Talbot Lago Record

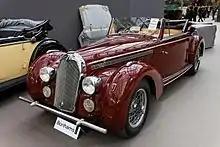
Talbot Lago T26 Record cabriolet

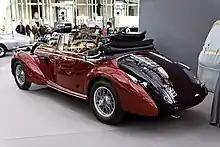
Talbot Lago T26 Record cabriolet rear view

As part of the backwash from the bankruptcy and break-up of the Anglo-French Sunbeam-Talbot-Darracq combine in 1935, the French part of the business was purchased by Tony Lago, an auto-industry entrepreneur and engineer born in Venice, but who had built much of his auto-industry career during the 1920s in England. The registered name of the company Lago now owned was "Automobiles Talbot-Darracq S.A.", but in the English speaking world it is generally known as "Talbot-Lago". The cars themselves were badged in their home market simply as Talbots, using the badge worn by products of the predecessor company since 1922 (when the "-Darracq" suffix had been dropped from the names used for the cars in France). Nevertheless, after 1945, sources even in France frequently used some form of the "Talbot-Lago" name combination.